Yoshio Taniguchi

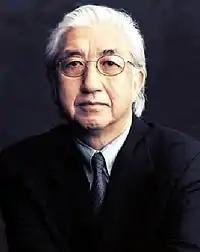
Yoshio Taniguchi

Yoshio Taniguchi (谷口 吉生, "Taniguchi Yoshio"; 17 October 1937 – 16 December 2024) was a Japanese architect best known for his redesign of the Museum of Modern Art in New York City, which was reopened on 20 November 2004. Critics have emphasized Taniguchi's fusion of traditional Japanese and Modernist aesthetics. Martin Filler, writing in "The New York Times", praised "the luminous physicality and calm aura of Taniguchi's buildings," noting that the architect "sets his work apart by exploiting the traditional Japanese strategies of clarity, understatement, opposition, asymmetry and proportion." "In an era of glamorously expressionist architecture," wrote "Time" critic Richard Lacayo, MoMA "has opted for a work of what you might call old-fashioned Modernism, clean-lined and rectilinear, a subtly updated version of the glass-and-steel box that the museum first championed in the 1930s, years before that style was adopted for corporate headquarters everywhere."